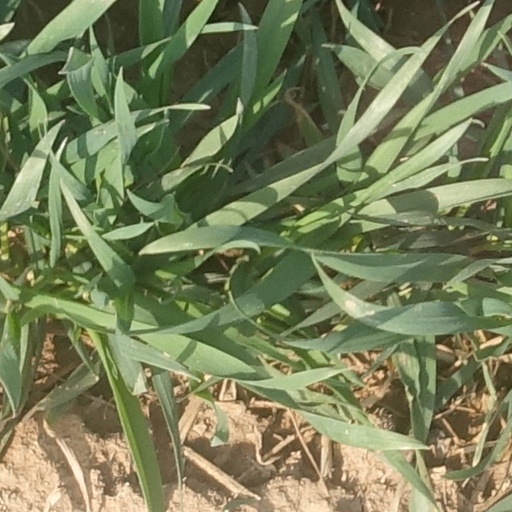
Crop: wheat